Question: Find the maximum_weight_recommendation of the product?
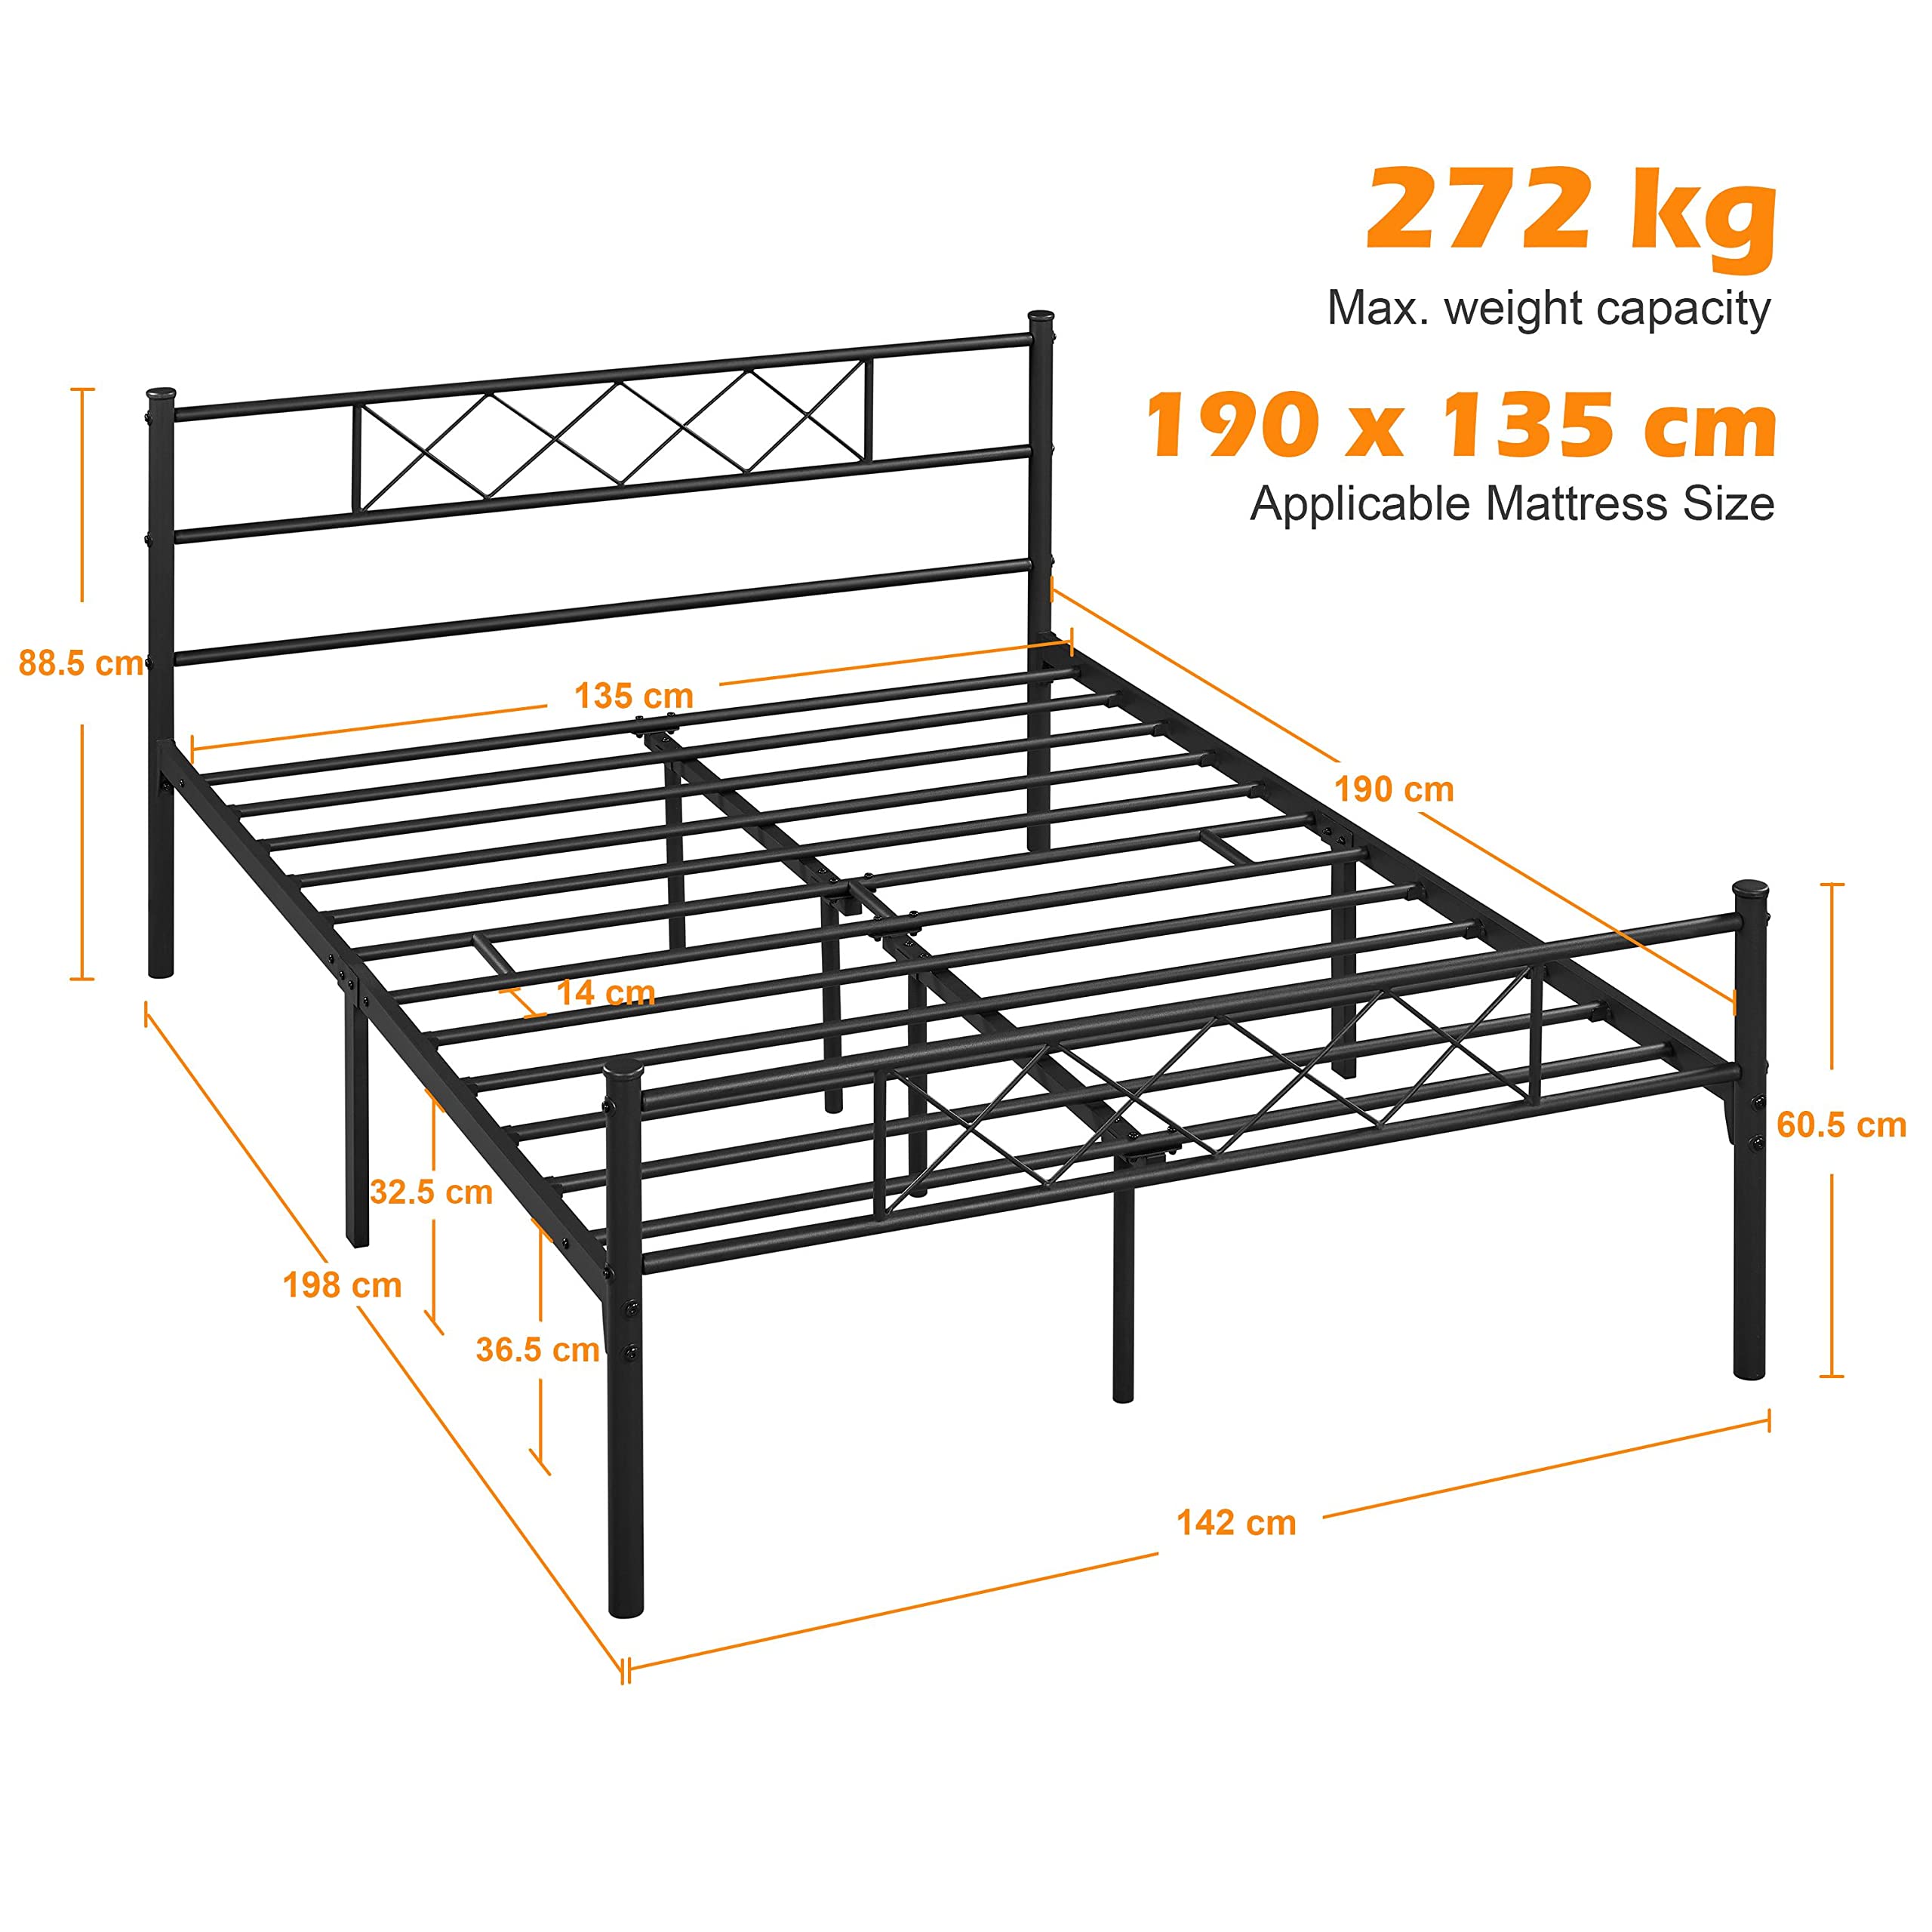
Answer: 272 kilogram